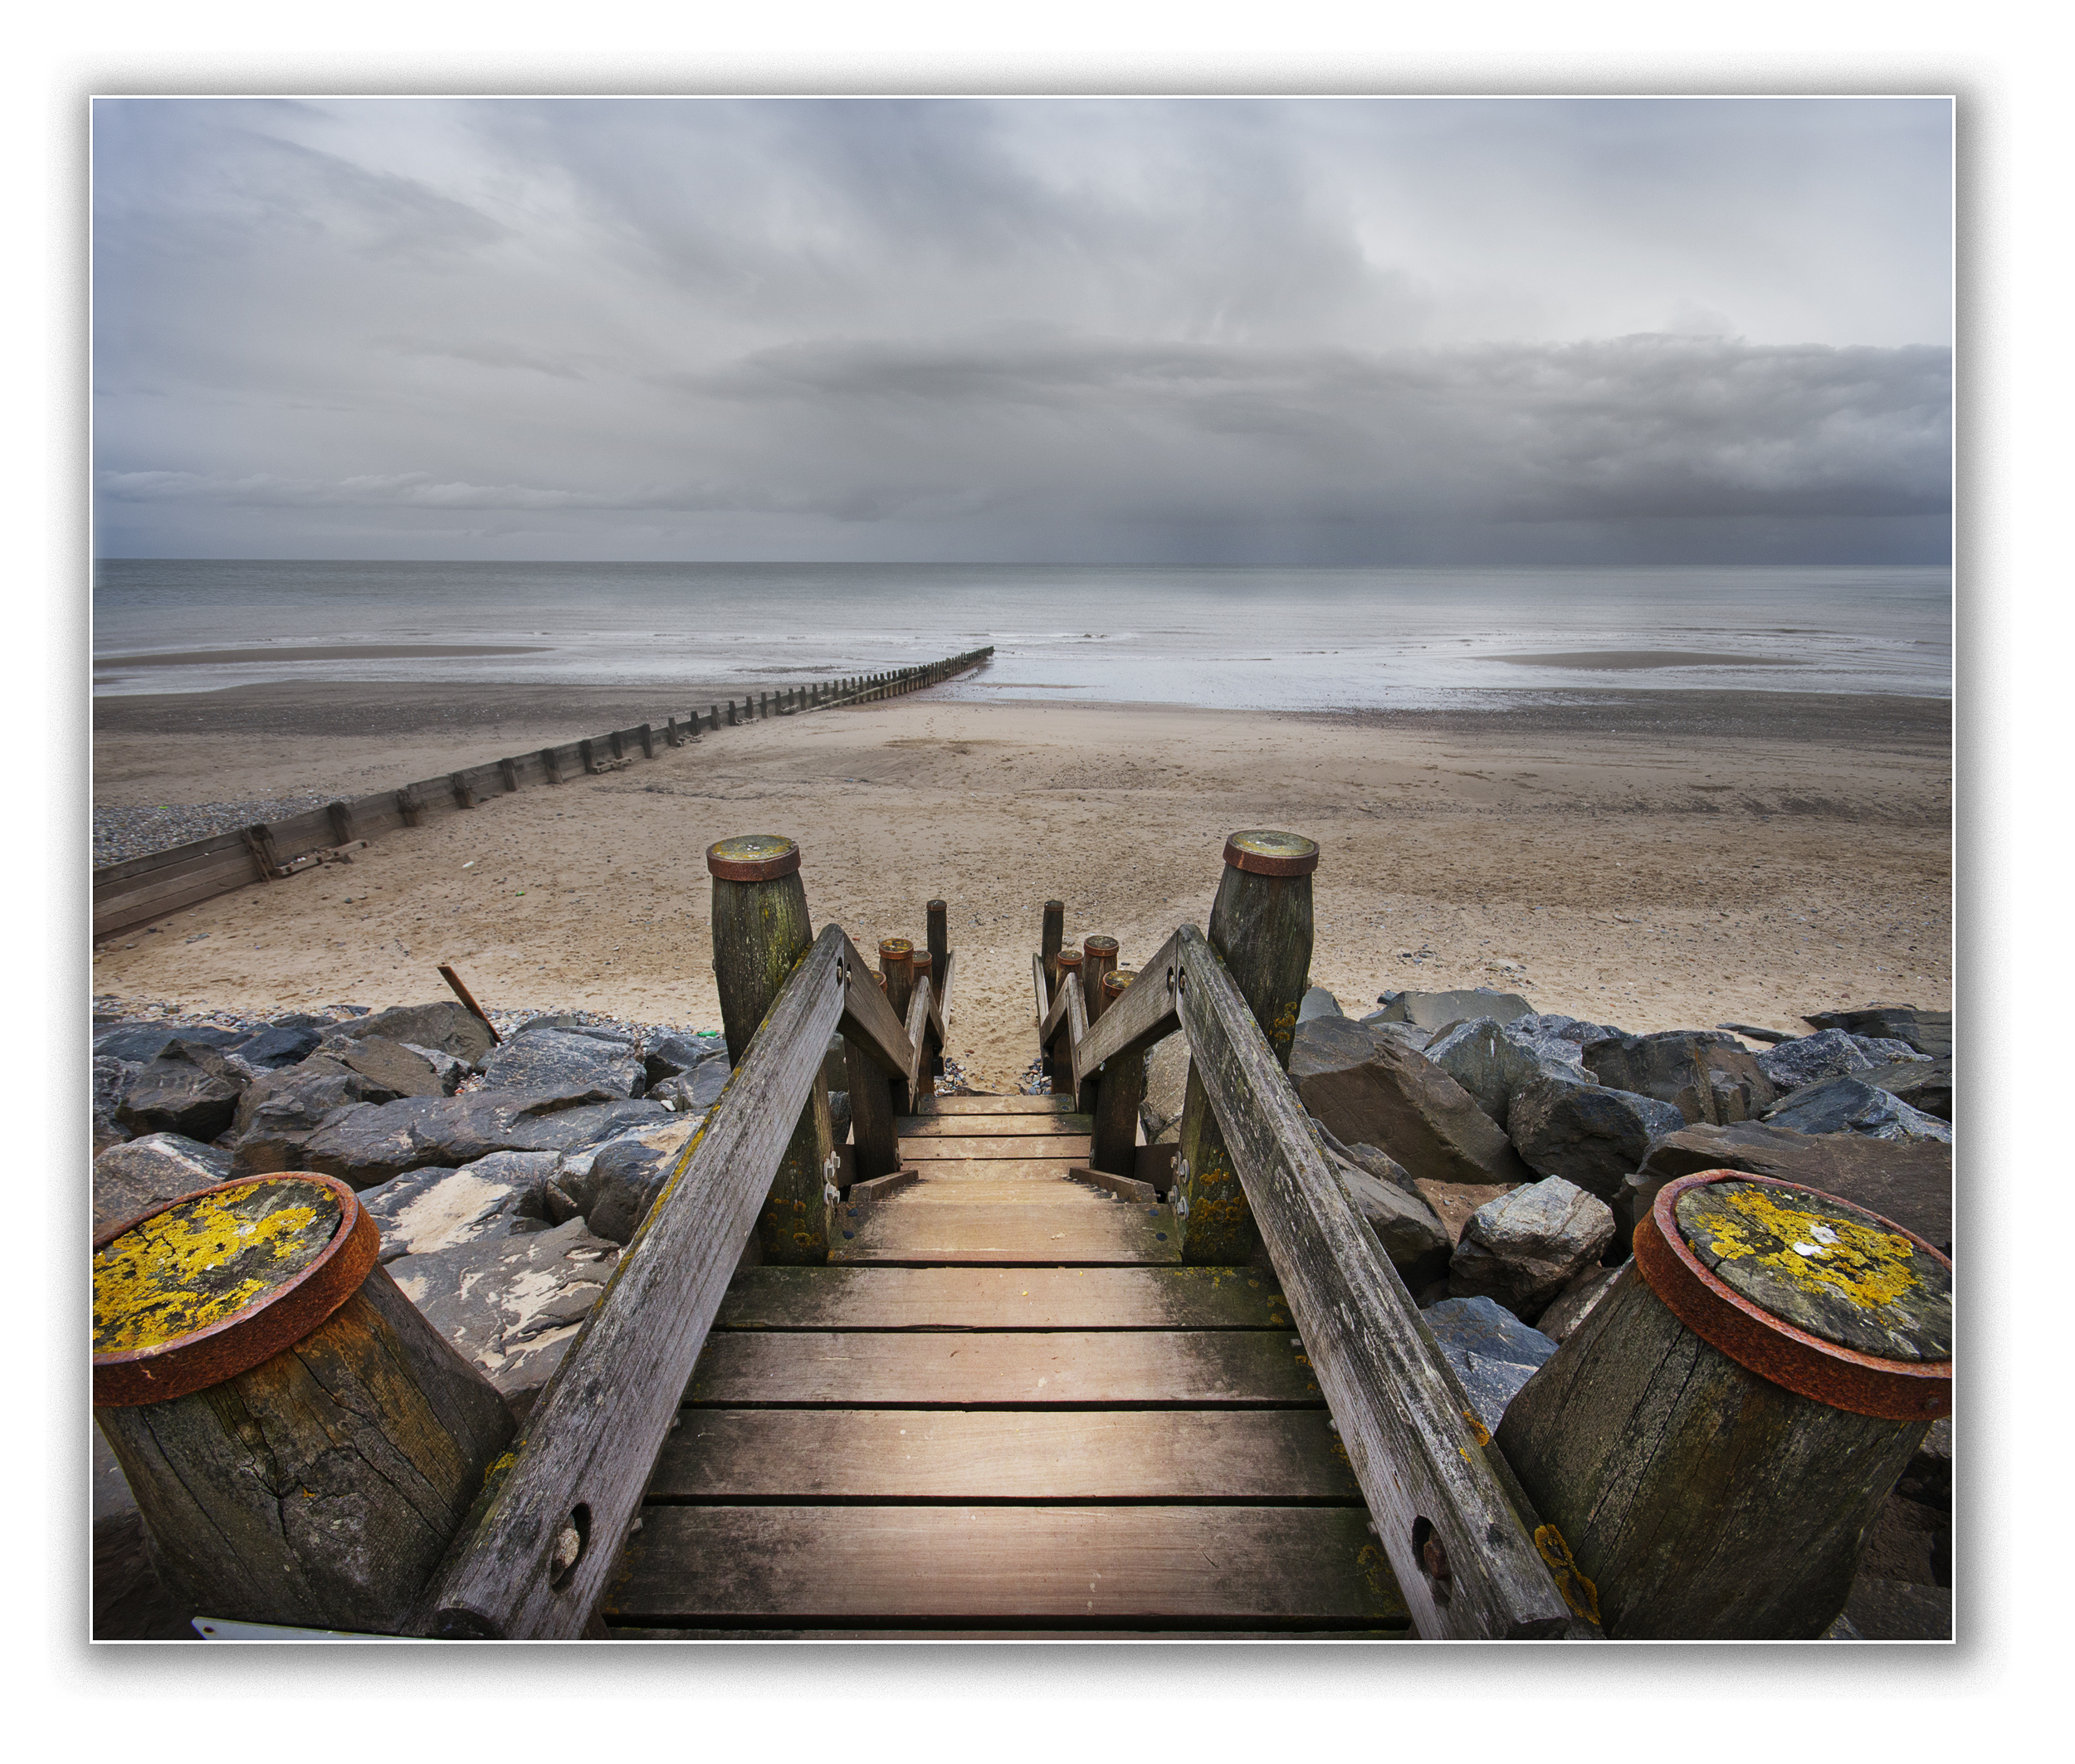
beach, sea, coast, path, sand, ocean, sky, wood, rain, shore, atmosphere, pier, walkway, dark, walk, spring, tower, storm, bay, material, rocks, north, clouds, wooden, wide, angle, channel, breakwater, atmospheric, k5, pnetax